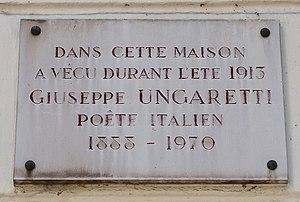
Plaque en hommage à Giuseppe Ungaretti, 5 rue des Carmes (Paris, 5e).
La rue des Carmes est une voie du 5ᵉ arrondissement de Paris située dans le quartier Saint-Victor.
Giuseppe Ungaretti est un poète italien, né le 8 février 1888 à Alexandrie, mort le 2 juin 1970 à Milan.